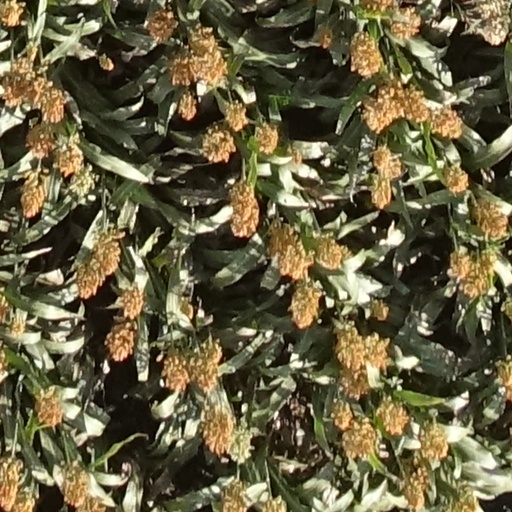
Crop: sorghum